Camille Saint-Saëns

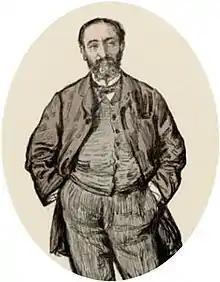
Saint-Saëns in 1875, the year of his marriage

On leaving the Conservatoire in 1853, Saint-Saëns accepted the post of organist at the ancient Parisian church of Saint-Merri near the . The parish was substantial, with 26,000 parishioners; in a typical year there were more than two hundred weddings, the organist's fees from which, together with fees for funerals and his modest basic stipend, gave Saint-Saëns a comfortable income. The organ, the work of François-Henri Clicquot, had been badly damaged in the aftermath of the French Revolution and imperfectly restored. The instrument was adequate for church services but not for the ambitious recitals that many high-profile Parisian churches offered. With enough spare time to pursue his career as a pianist and composer, Saint-Saëns composed what became his opus 2, the Symphony in E (1853). This work, with military fanfares and augmented brass and percussion sections, caught the mood of the times in the wake of the popular rise to power of Napoleon III and the restoration of the French Empire. The work brought the composer another first prize from the Société Sainte-Cécile.